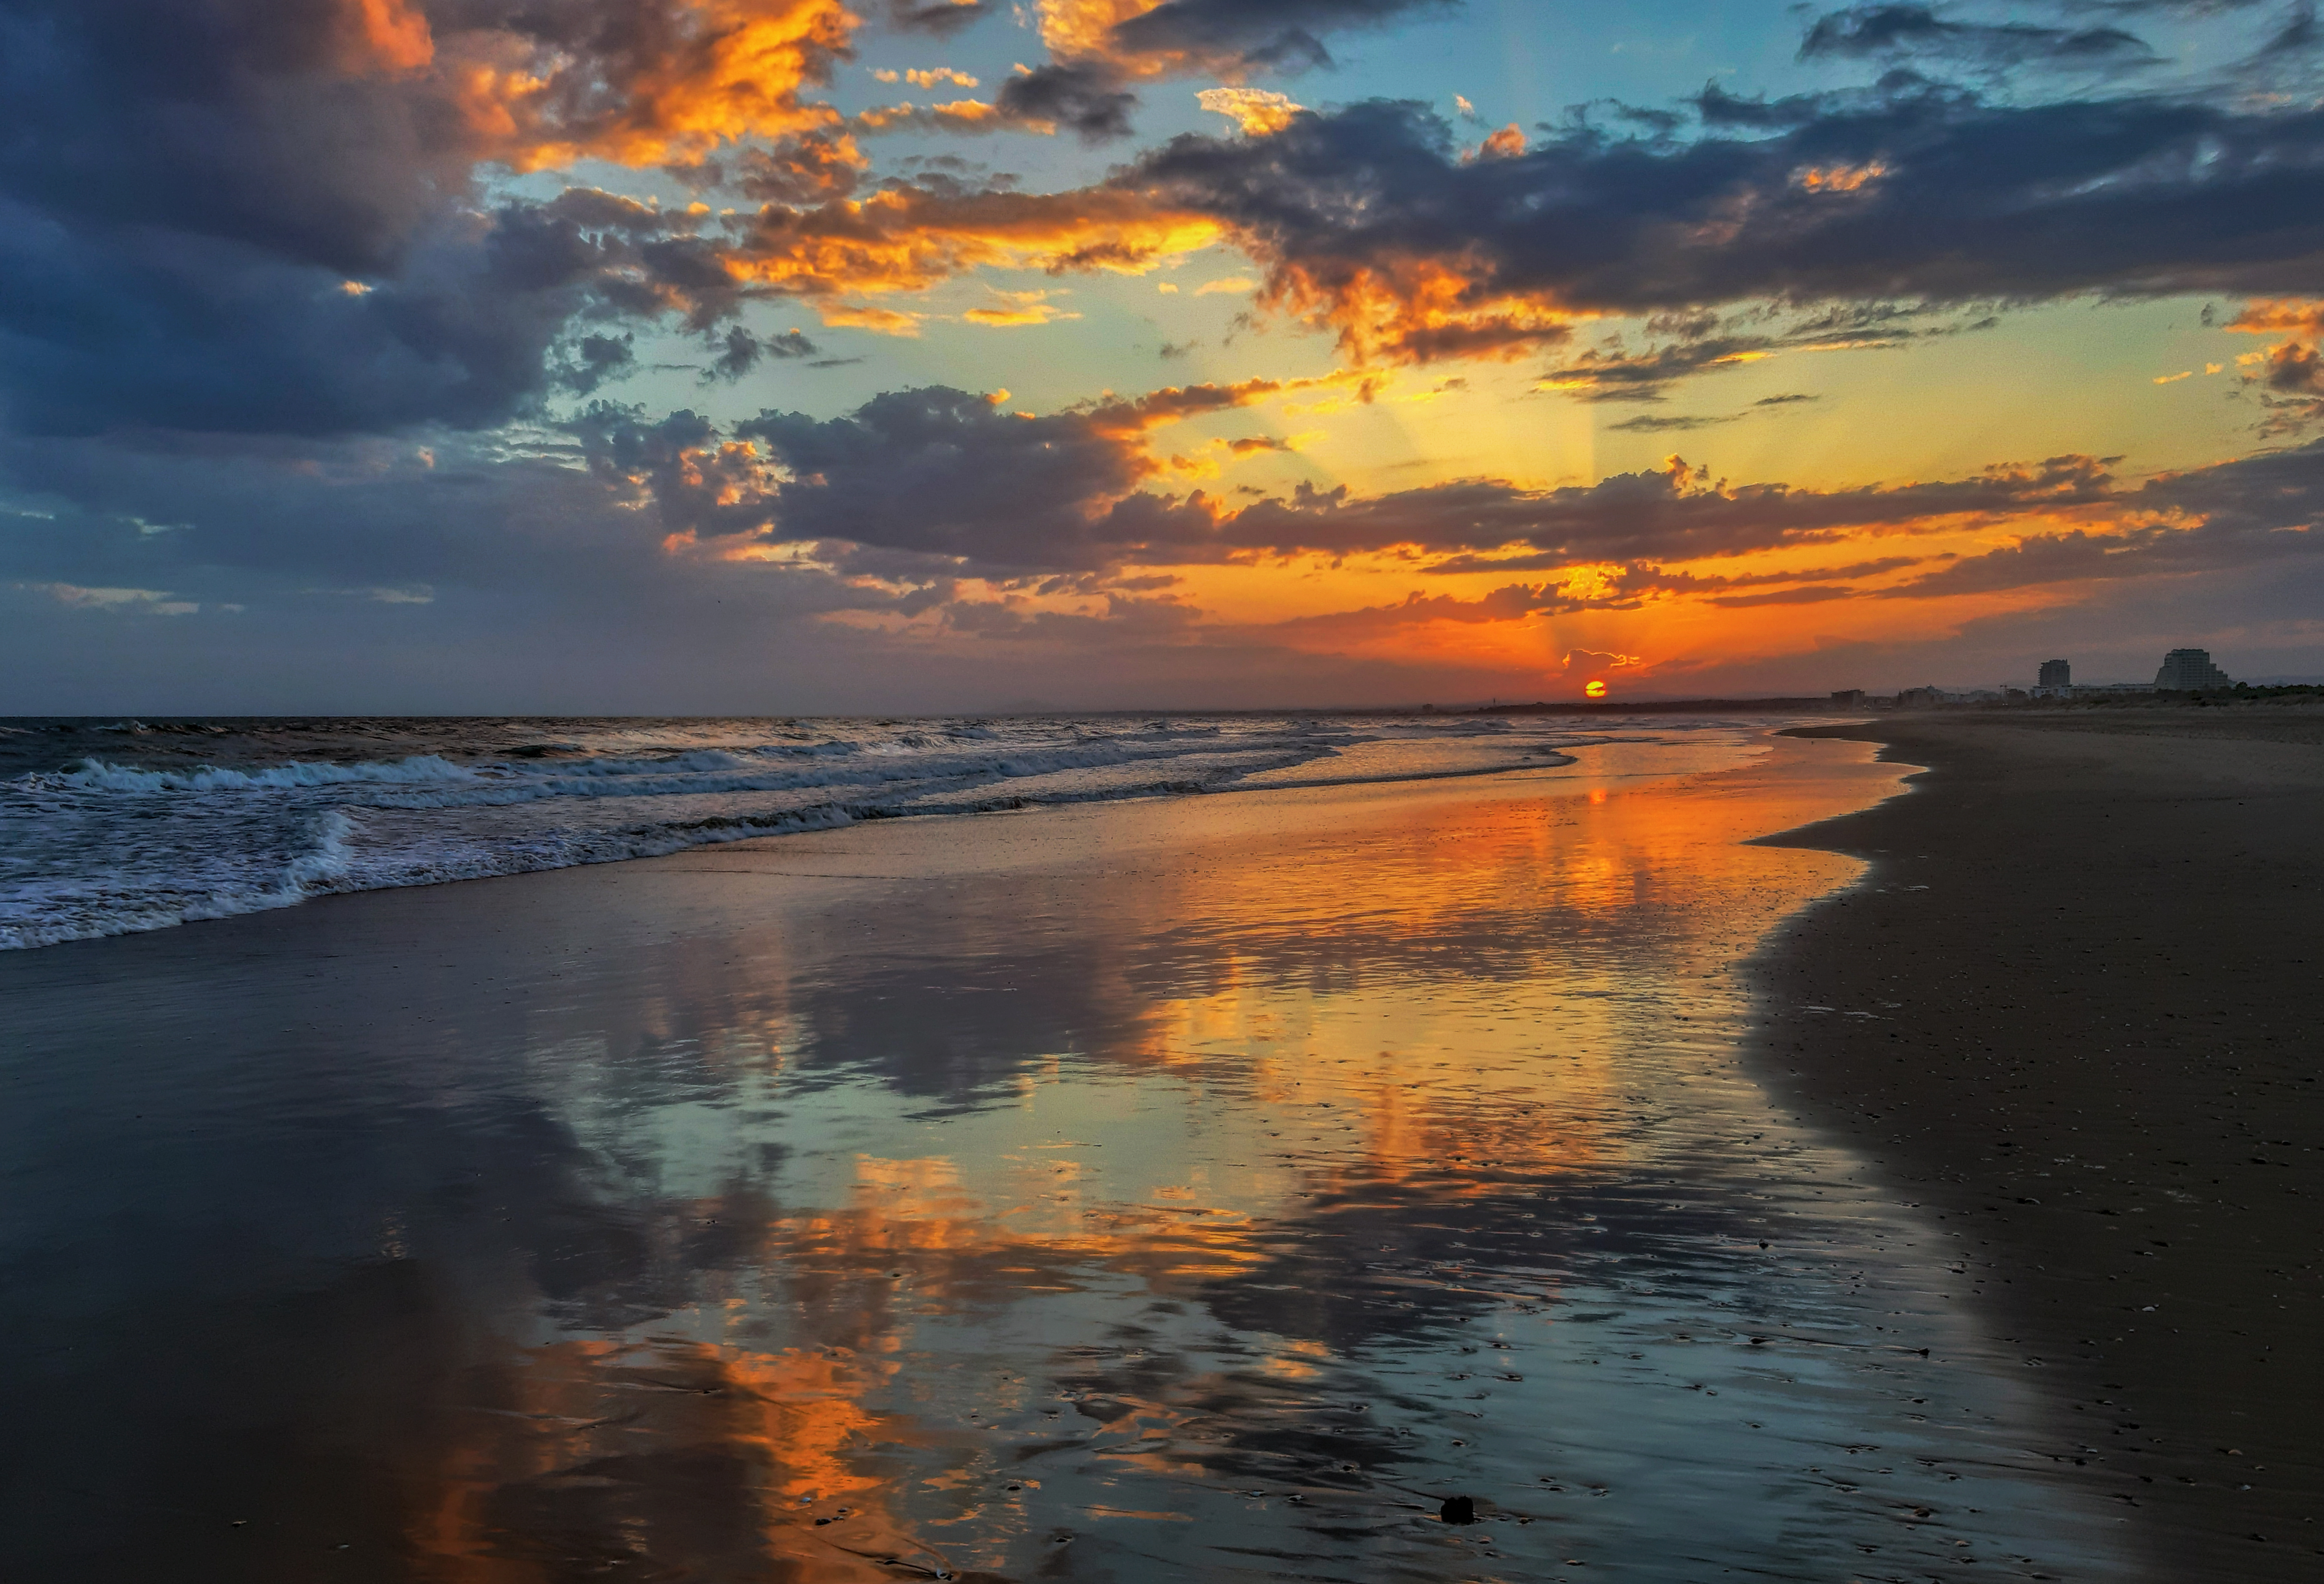
sunset, beach, sky, body of water, horizon, sea, nature, afterglow, ocean, reflection, shore, sunrise, evening, water, coast, dusk, natural landscape, morning, calm, red sky at morning, cloud, wave, dawn, sound, tropics, wind wave, atmosphere, tide, coastal and oceanic landforms, sunlight, landscape, cumulus, sun, caribbean, bay, inlet, headland